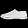
Label: Sneaker